Women's suffrage in Arkansas

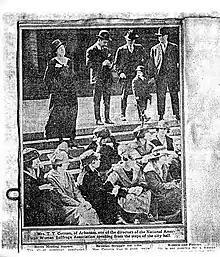
Florence Brown Cotnam speaking on the steps of city hall

During the 1868 Arkansas Constitutional Convention, delegate Miles Ledford Langley from Arkadelphia, proposed an equal suffrage addition to the state constitution. Langley's language would provide for any literate citizen over the age of 21 to vote. On February 12, 1868, he addressed the Arkansas House of Representatives on why women's suffrage was necessary. His speech in favor of women's rights was ridiculed by many of the delegates. When women's suffrage was rejected and not included in the state constitution, Langley wrote to Susan B. Anthony and apologized that Arkansas had not given women their "God-given and well-earned rights of civil and political equality." Other men in Arkansas, like James Mitchell, felt that it was necessary for women to have equal rights, including suffrage, to have economic justice. Mitchell also hoped that his daughters would live in a more equal world. Suffragist Phoebe Couzins visited Little Rock in 1870, where she spoke on women's suffrage.